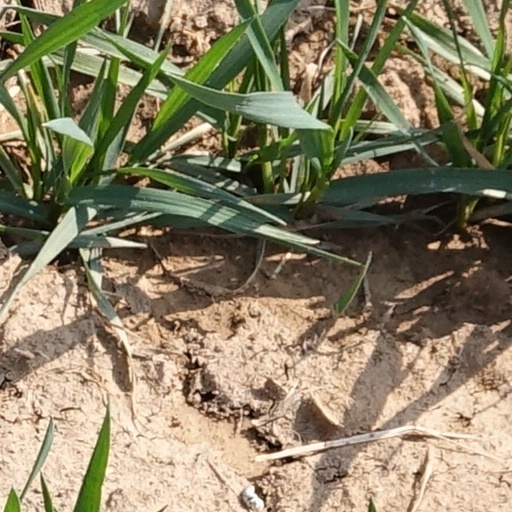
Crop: wheat